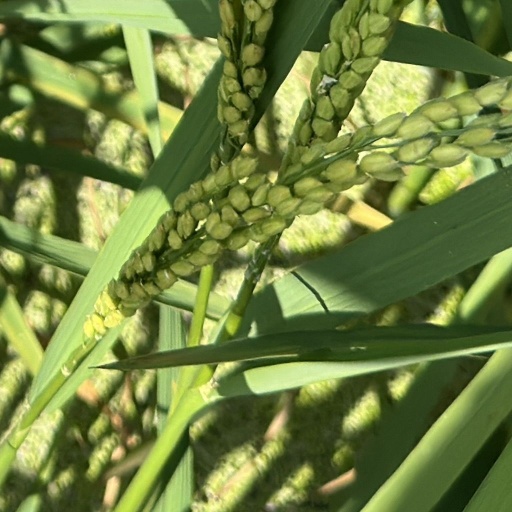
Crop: rice